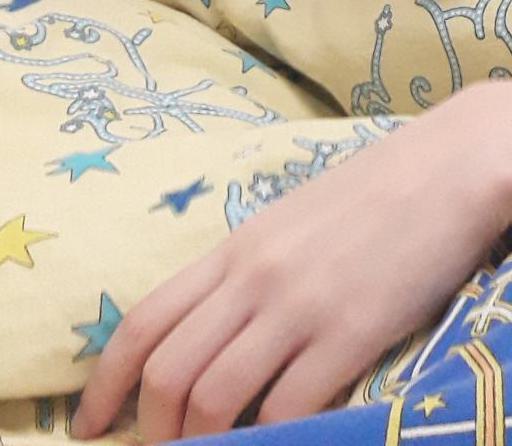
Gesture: no_gesture